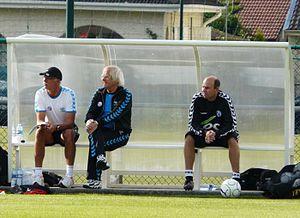
fr:Pascal Janin, fr:Gilbert Gress et fr:Alexander Vencel
L'encadrement technique du Racing Club de Strasbourg regroupe l'ensemble des techniciens chargés d'encadrer et de diriger sportivement l'équipe de football du Racing Club de Strasbourg et ses joueurs. Dans les premières années du club au début du XXᵉ siècle, le joueur qui exerce la fonction de capitaine est le chef de l'équipe et décide de la formation de l'équipe et du placement des joueurs. À partir de la fin des années 1920, le rôle du capitaine devient moins important. Les aspects tactiques et la conduite des entraînements sont alors pris en charge par un entraîneur qui ne fait pas partie de l'effectif. Le poste d'entraîneur adjoint apparaît au RC Strasbourg dans les années 1980. Ce technicien est au service de l'entraîneur principal et l'aide à diriger l'entraînement. L'encadrement technique du club s'agrandit encore à partir des années 1990 avec la création des postes d'entraîneur des gardiens et de préparateur physique notamment.